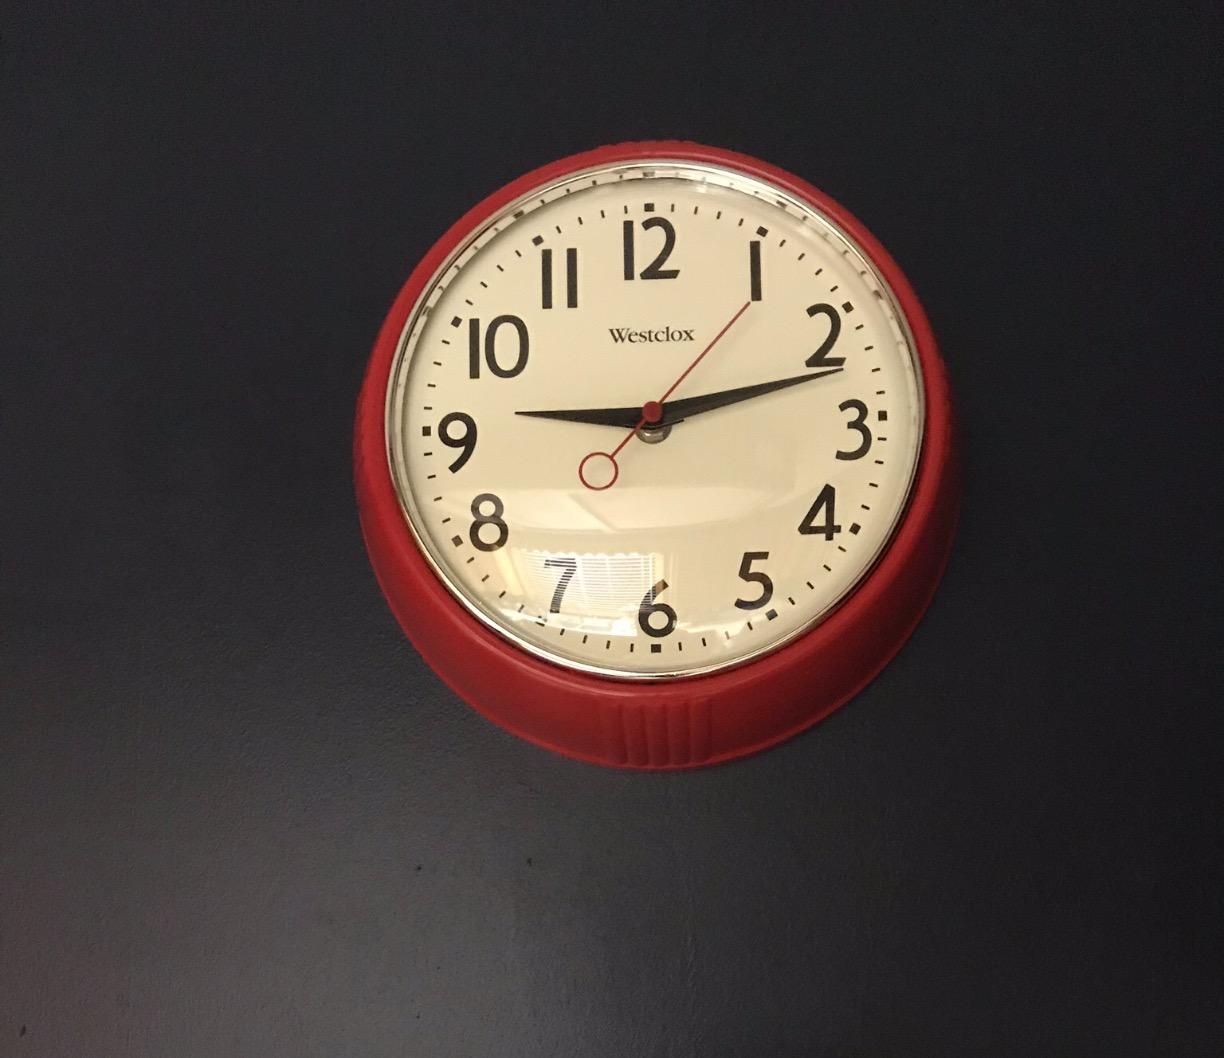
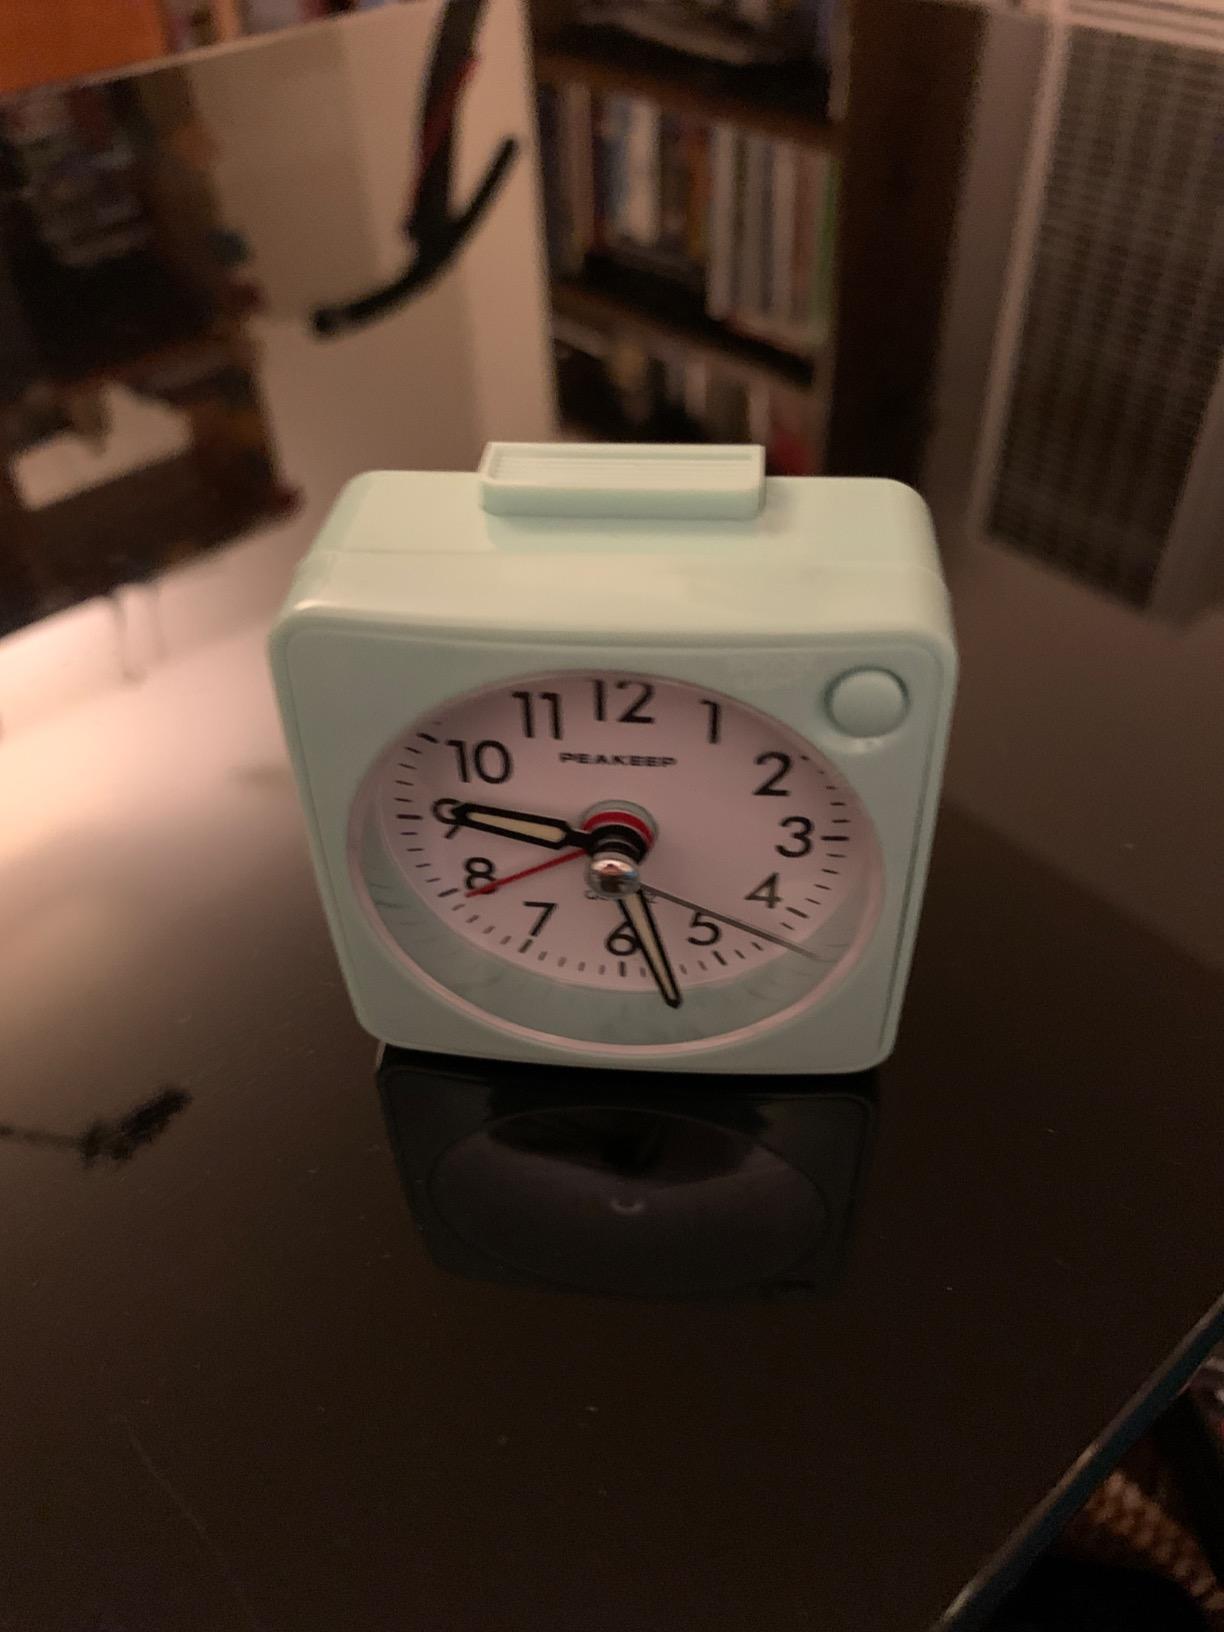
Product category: clock
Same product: no